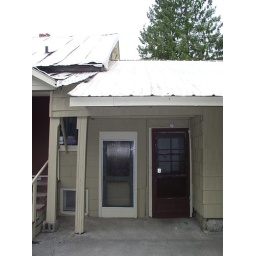
White storm door is no longer a dood, but serves as a window in basement apartment.